Gera Hauptbahnhof

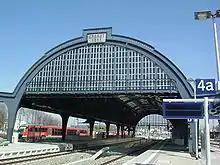
Station hall 2007

The heyday of the station was between the two world wars, after the glass concourse was completed in 1911. At that time some of the Berlin–Leipzig–Munich traffic ran via Gera and the lines to Saalfeld, Erfurt and Leipzig were double track.